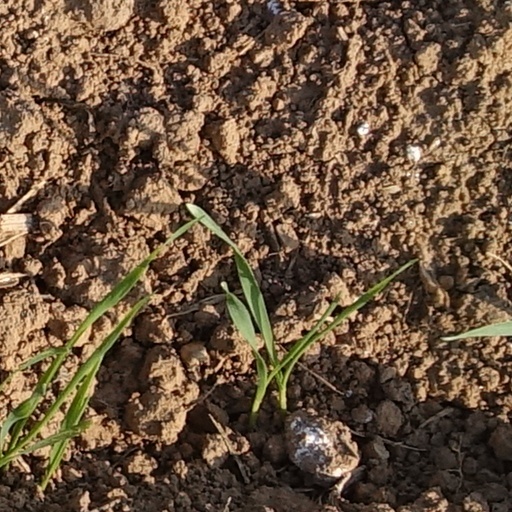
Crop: wheat